Mariana Harder-Kühnel

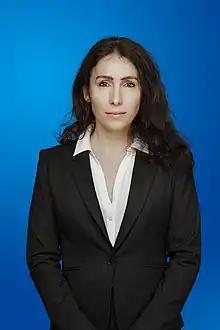
Harder-Kühnel in 2020

Mariana Harder-Kühnel (born 16 August 1974) is a German politician of the Alternative for Germany (AfD) party. Since October 2017, she has served as member of the Bundestag.